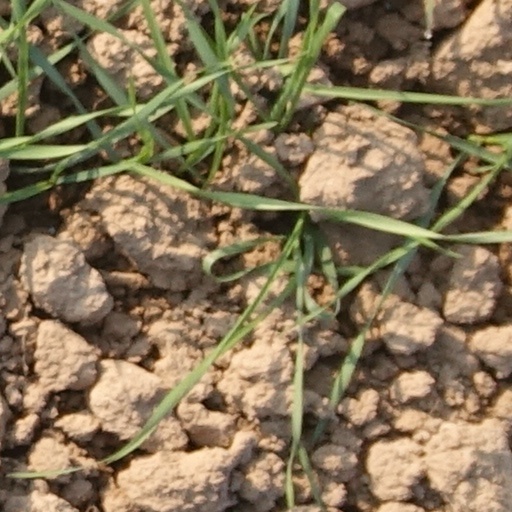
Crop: wheat